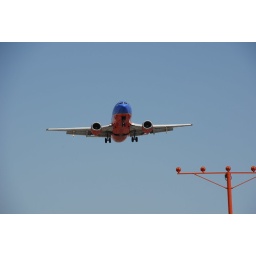
I liked the way the orange and blue work in this pic